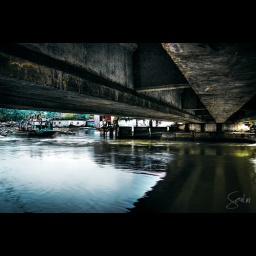
&amp;quot;The hardest thing in life is to know which bridge to cross and which to burn&amp;quot; -David Russel